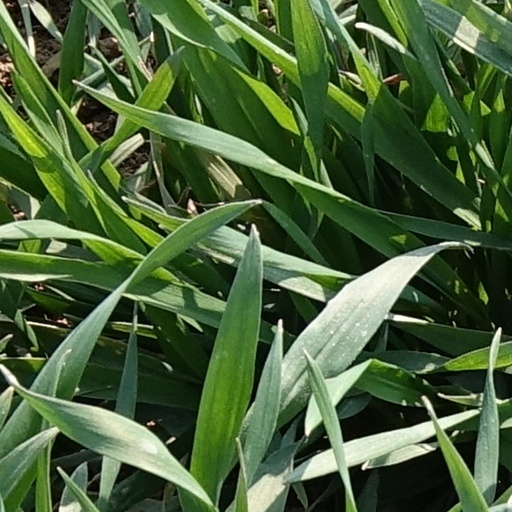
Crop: wheat